Mika Ninagawa

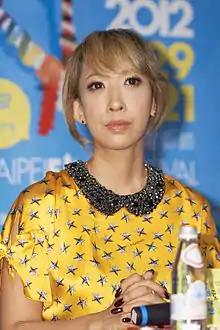
Mika Ninagawa in July 2012

is a Japanese photographer and director, known for her brightly colored photographs of flowers, goldfish, and landscapes.